Michael Guetlein

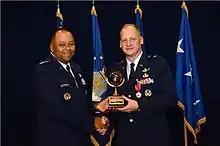
Lt Gen Greaves presents an award to Guetlein, 2016

In 1999, Guetlein moved to Los Angeles Air Force Base, California, where he was assigned until 2004. From 1999 to 2002, he served as deputy program manager of the Space-Based Infrared System Ground Segment. He then served as director for Missile Warning Systems for a year. Afterwards, he served as executive officer.